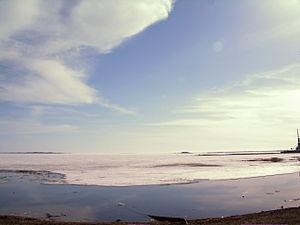
Le lac Balkhach est le plus grand lac du Kazakhstan et le troisième d'Asie, après la mer Caspienne et le lac Baïkal, situé en Sibérie orientale et avec lequel il est souvent confondu.